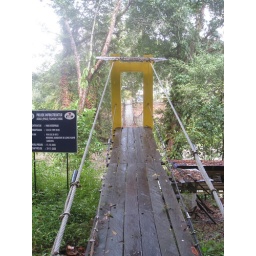
The bridge over the river to the school for the Penan children.